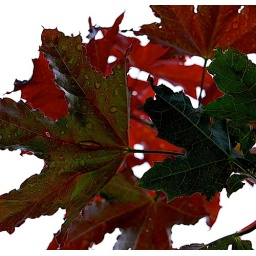
. . . . . against the gray morning sky